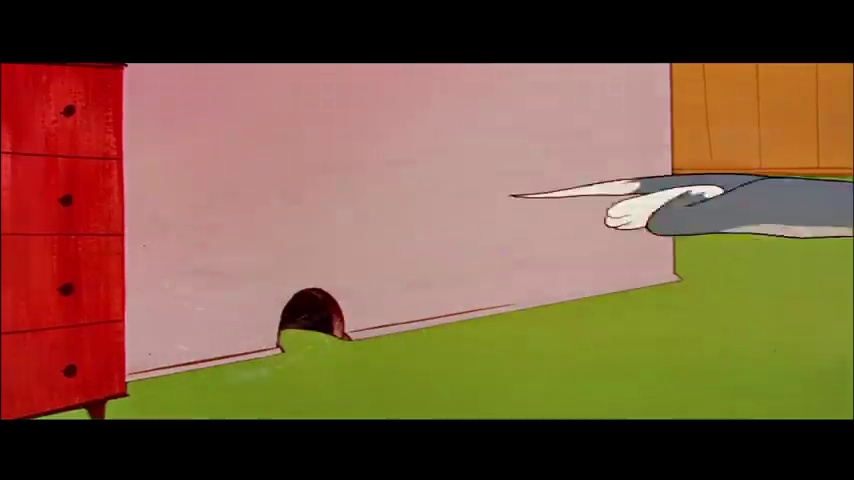
Portrait style: Cartoon Portrait